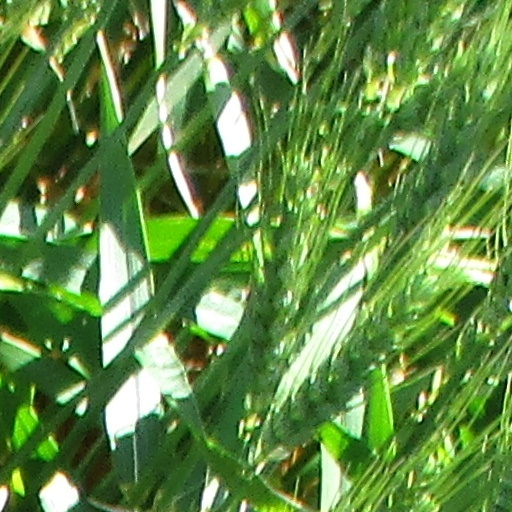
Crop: wheat